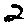
Label: 2